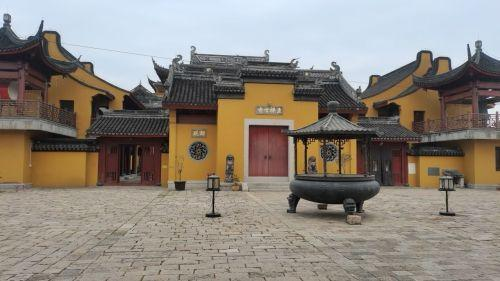
地标名称：东禅古寺
所在城市：上海市·松江区